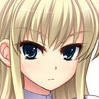
Portrait style: Anime Portrait